Pietro Marescalchi

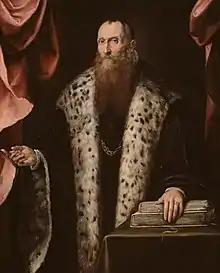

Pietro Marescalchi (1522–1589) or de Marascalchi was an Italian painter of the Renaissance, active near his hometown of Feltre in the Veneto. He is also referred to as "Pietro de' Mariscalchi" or "Lo Spada". He is described as a more provincial reflection of the Mannerist style of Jacopo Bassano. He studied locally under Pietro Luzzi and perhaps under Morto da Feltre. He mainly painted for local churches.